St Tysilio's Church, Menai Bridge

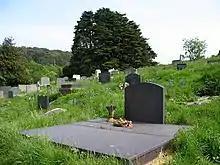
Bedd Cynan. Cynan's Grave in St Tysilio's Churchyard

Welsh war poet and dramatist Sir Albert Evans-Jones (Bardic name "Cynan") (1895–1970) is buried in the churchyard.